2007 CAF Champions League final

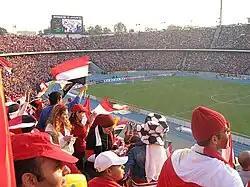
International Stadium in Cairo, Egypt hosted the second leg.

Cairo International Stadium, formerly known as Nasser Stadium, is an Olympic-standard, multi-use stadium with an all-seated capacity of 75,000. The architect of the stadium is the German Werner March, who had built from 1934 to 1936 the Olympic Stadium in Berlin. Before becoming an all seater stadium, it had the ability to hold over 100,000 spectators, reaching a record of 120,000. It is the foremost Olympic-standard facility befitting the role of Cairo, Egypt as the center of events in the region. It is also the 69th largest stadium in the world. Located in Nasr City; a suburb north east of Cairo, it was completed in 1960, and was inaugurated by President Gamal Abd El Nasser on 23 July that year, the eighth anniversary of the Egyptian Revolution of 1952. Zamalek SC currently use the Petro Sport Stadium for most of their home games and Al Ahly use Al Salam Stadium for most of their home games.